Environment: real
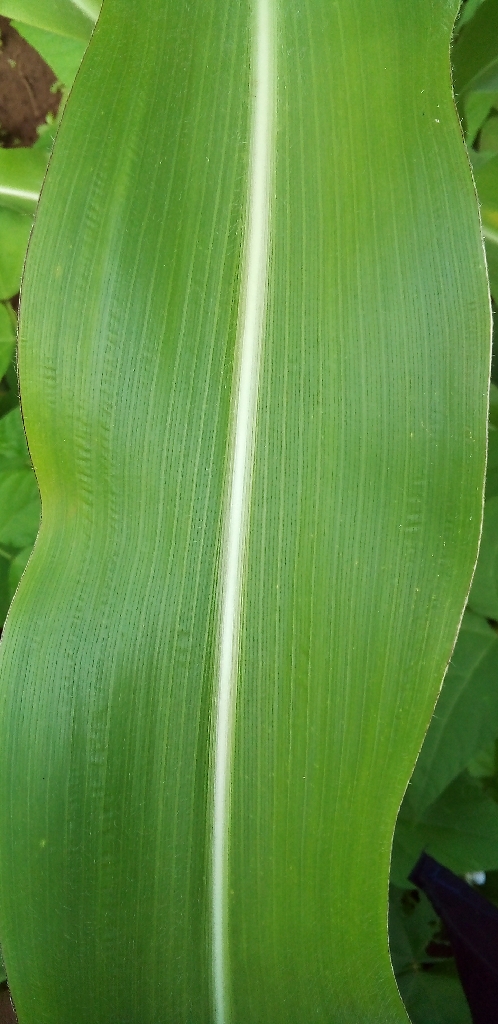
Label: healthy